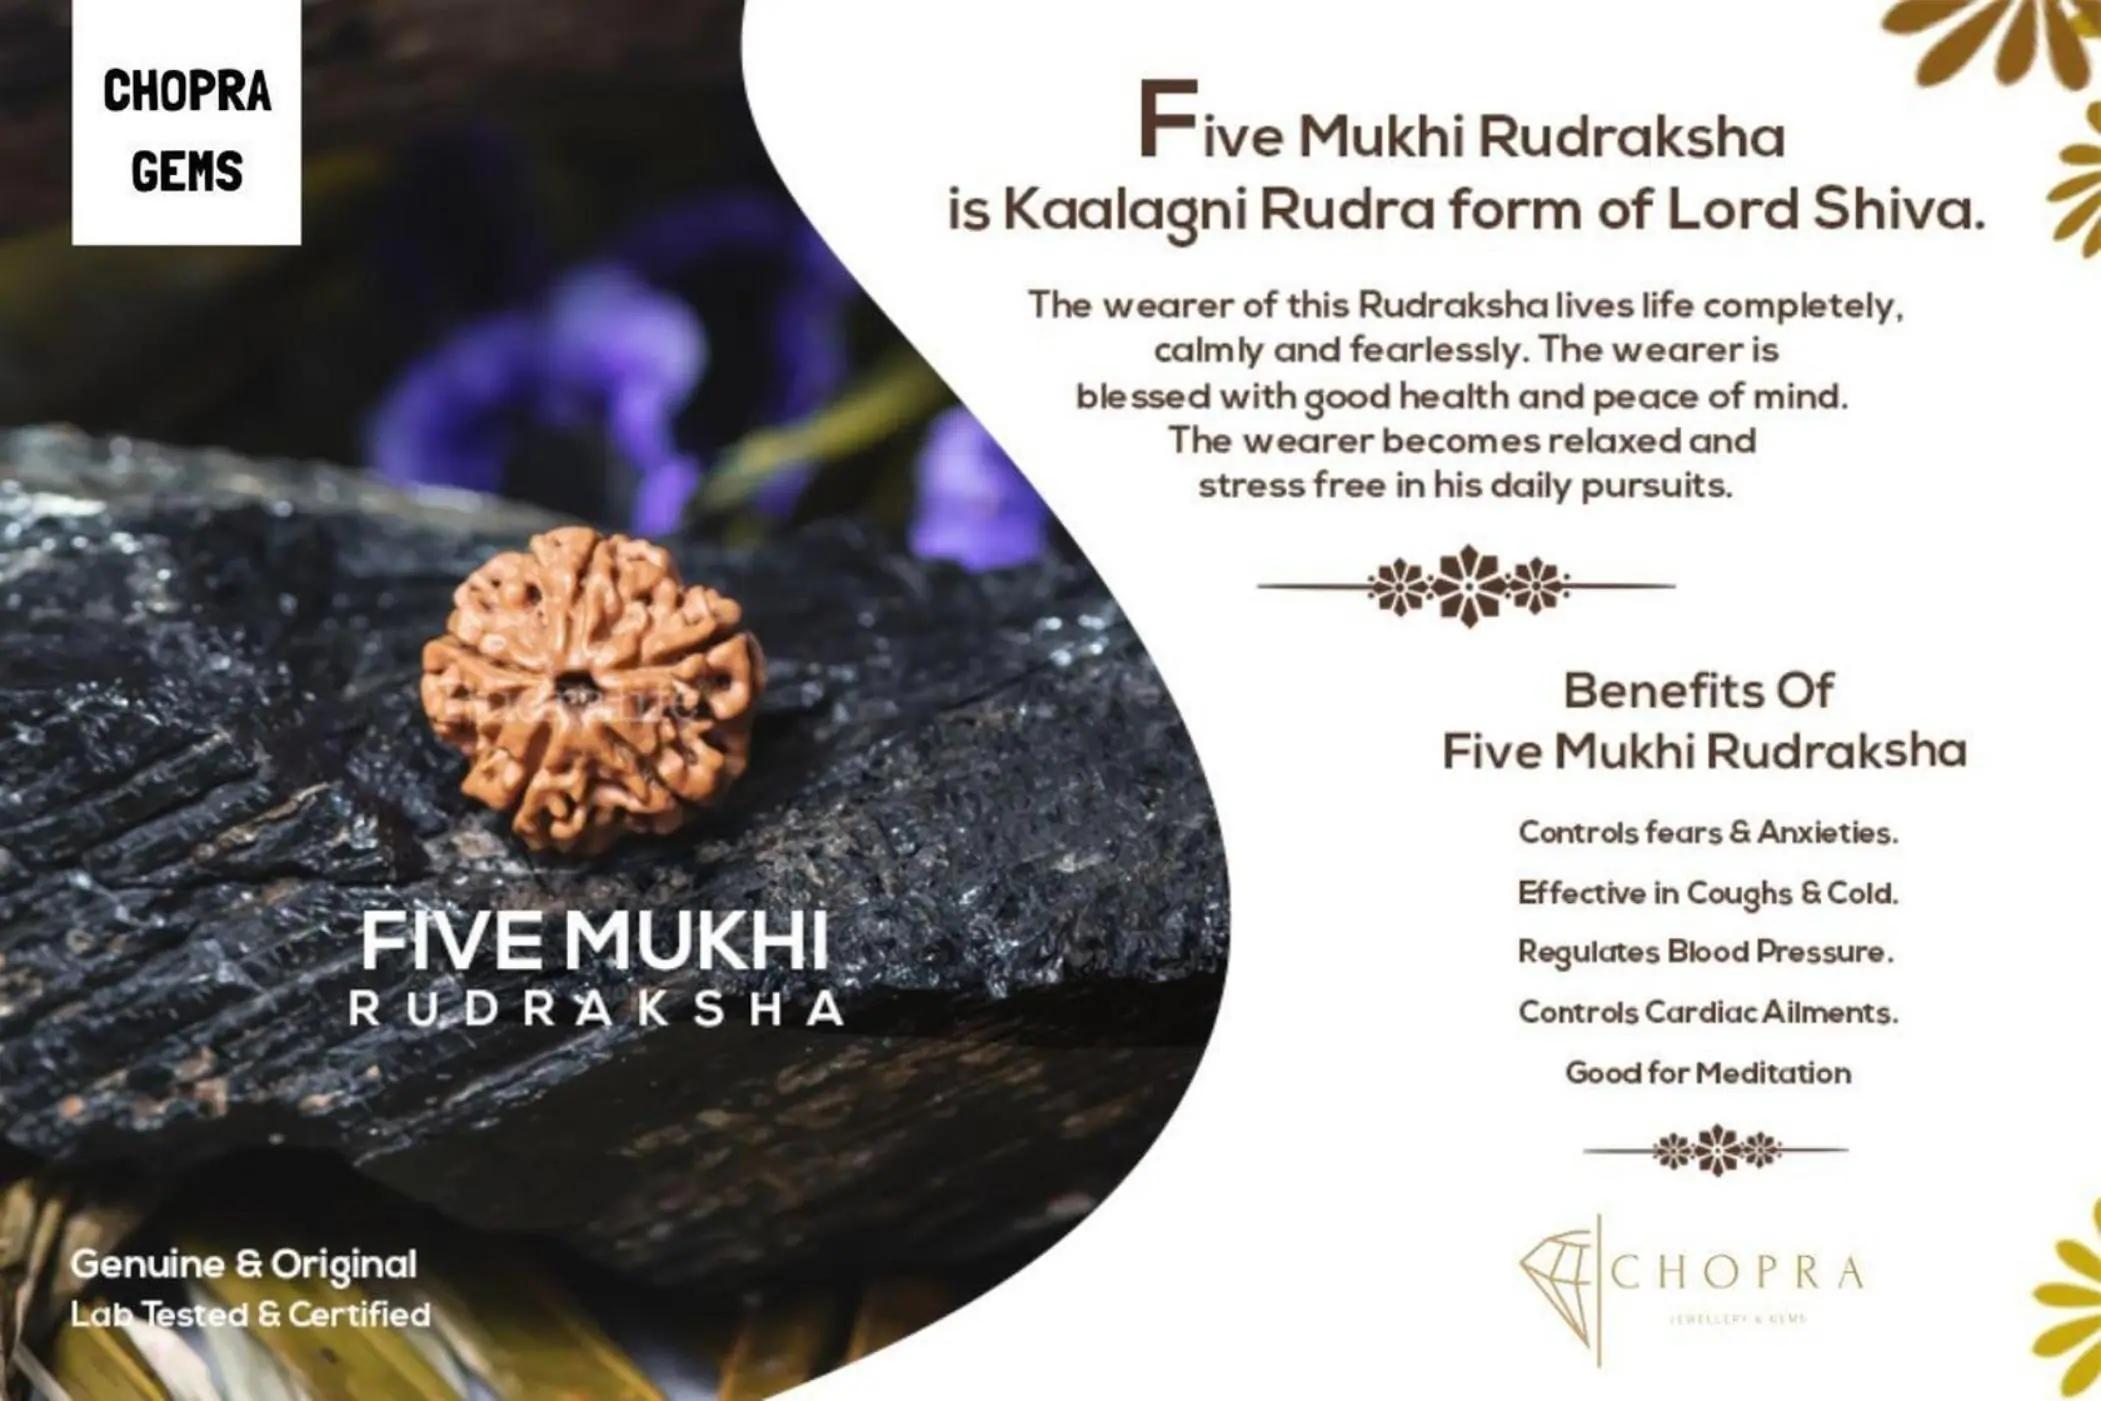
Chopra Gems Wood Five Mukhi Rudraksha Brown (Men and Women)
Type: Necklaces & Pendants
Brand: Chopra Gems & Jewellery
Price: Rs. 499
Chopra Gems
Features: Five mukhi rudraksha,Collection ethnic,Occasion everyday
Included: 1 Five Mukhi Rudraksha